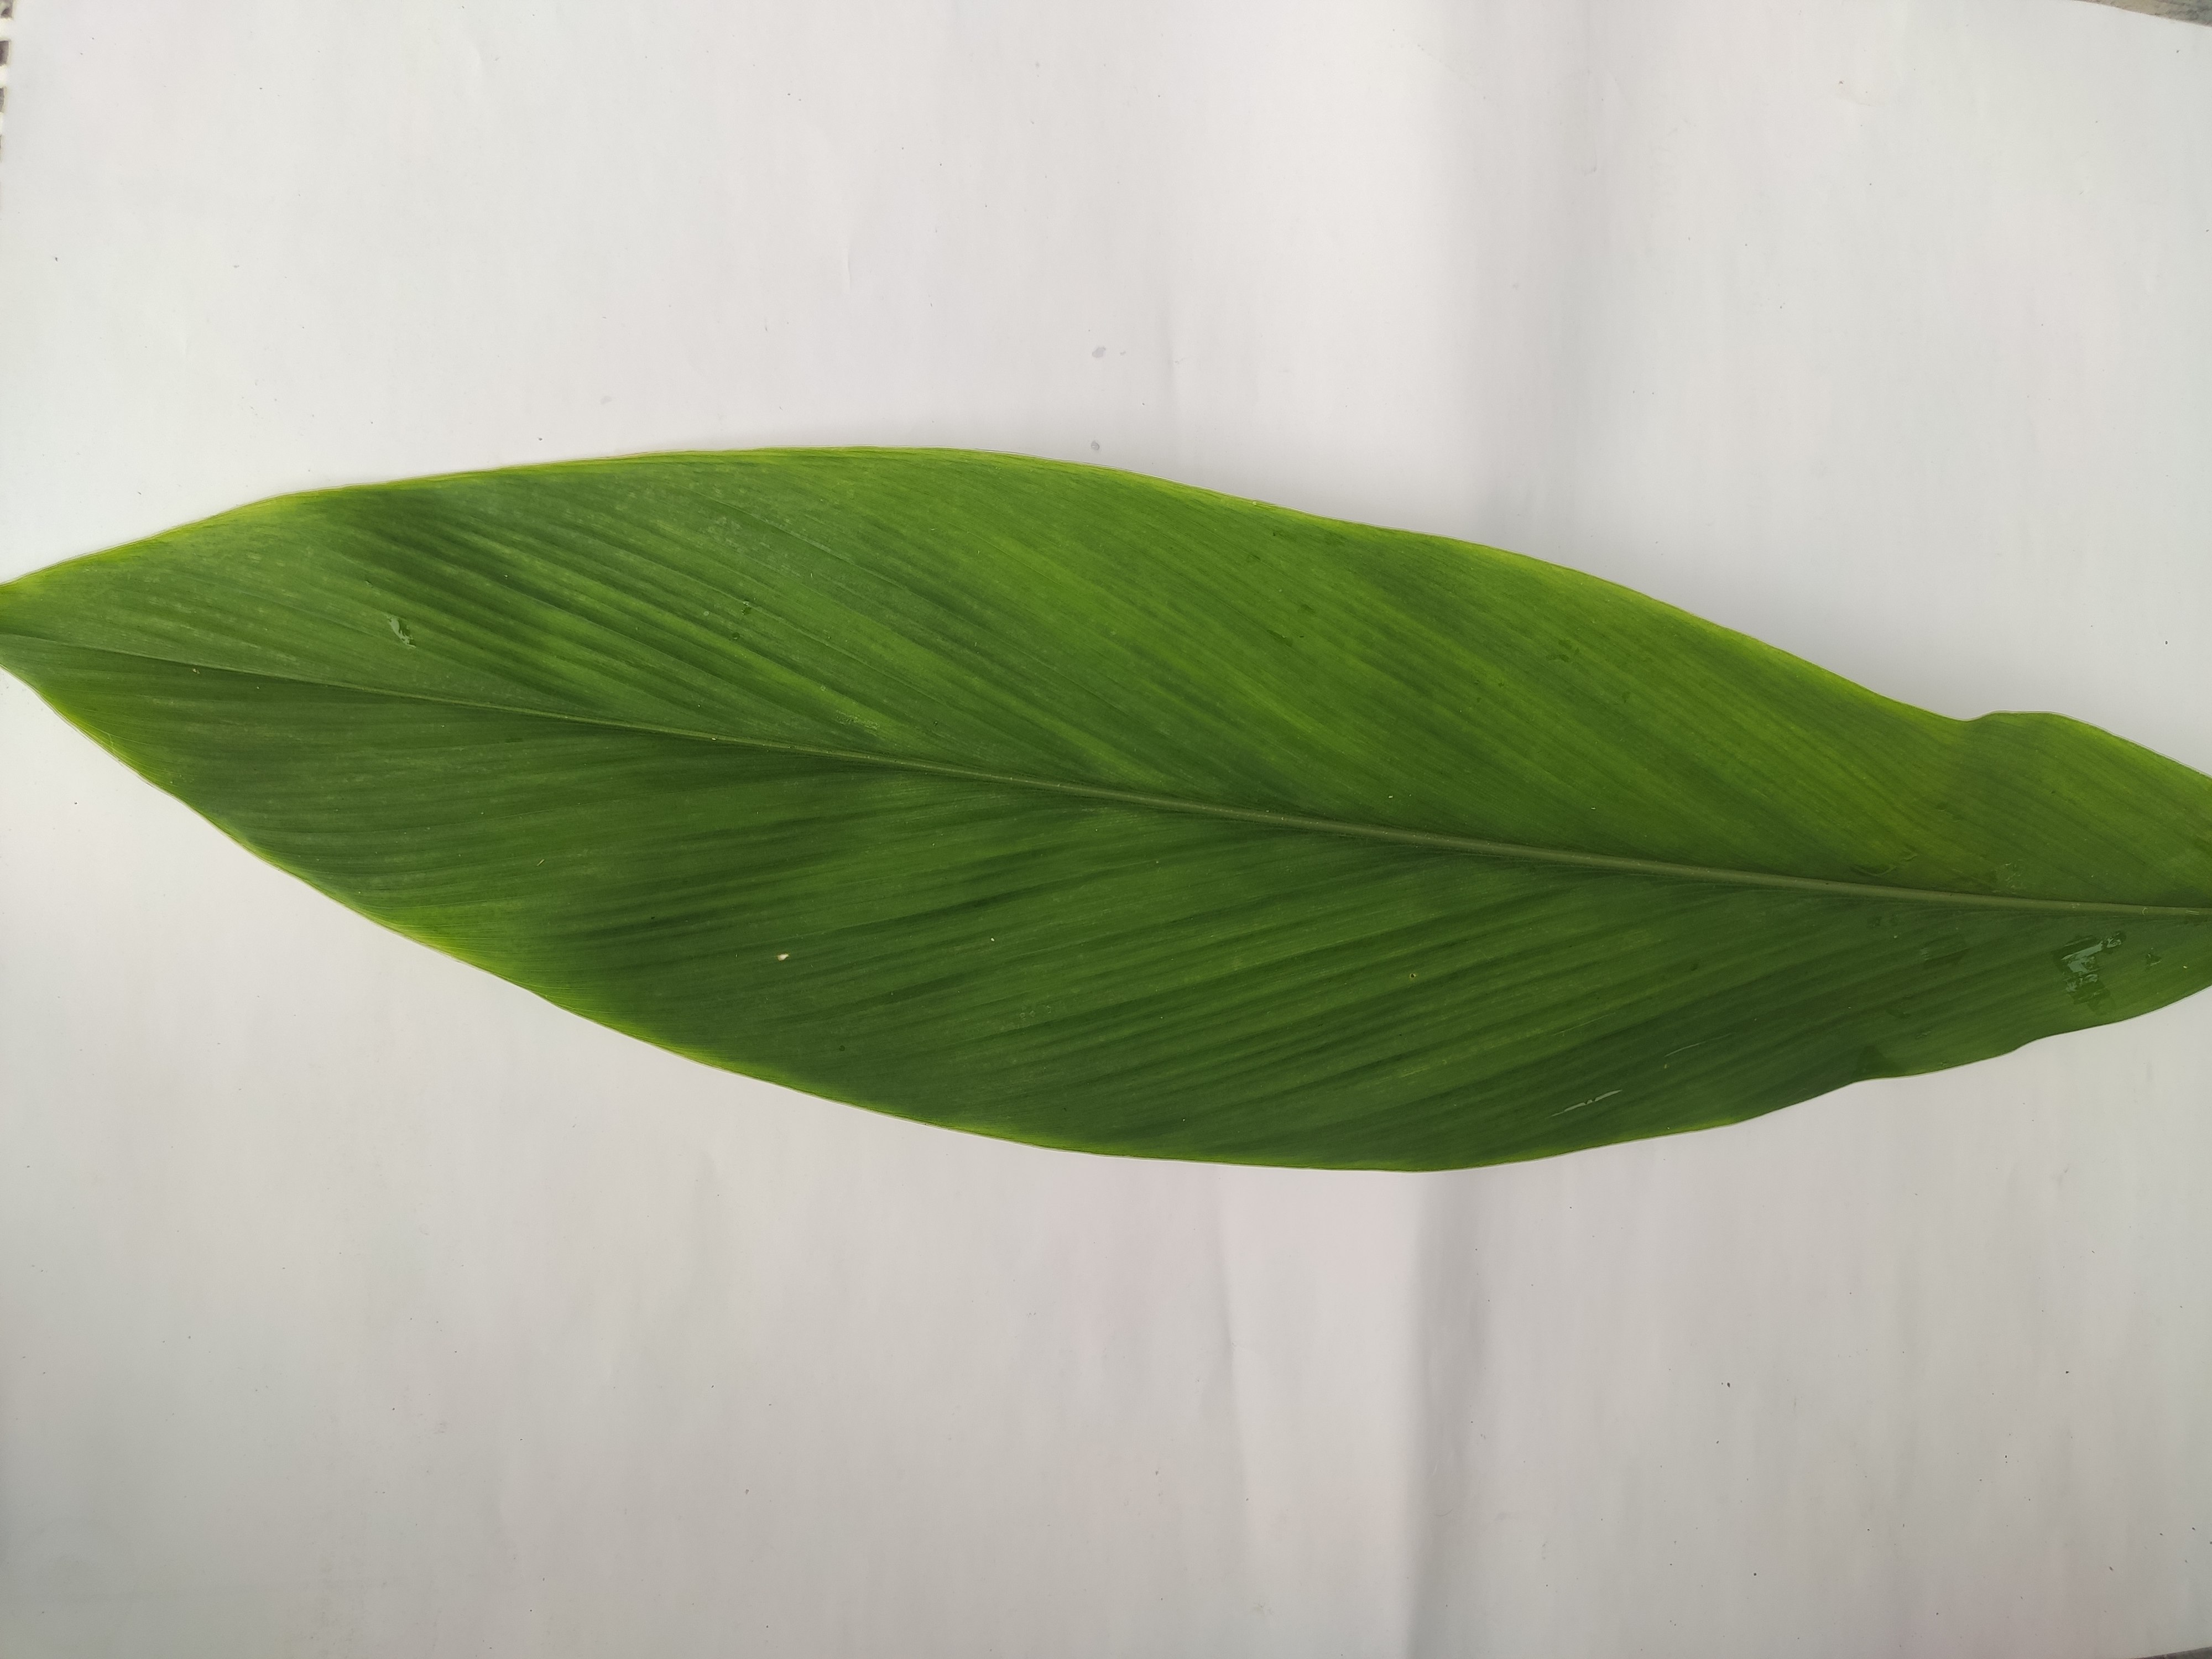
Label: Healthy_Leaf